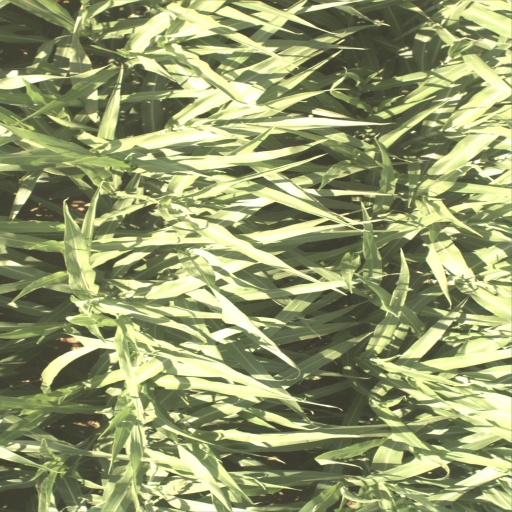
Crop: sorghum